Ålen Station

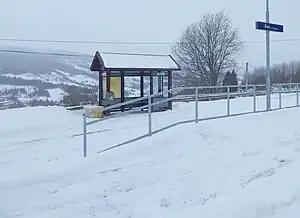

Ålen Station is a railway station located in the village of Renbygda in Holtålen Municipality in Trøndelag county, Norway. It is located on the Røros Line. The station is served three times daily in each direction by Trøndelag Commuter Rail between the town of Røros and the city of Trondheim. The service is operated by SJ Norge. The station was opened in 1901.